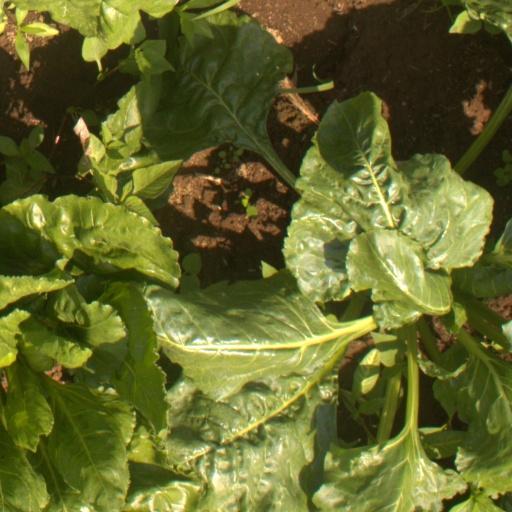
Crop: sugar beet